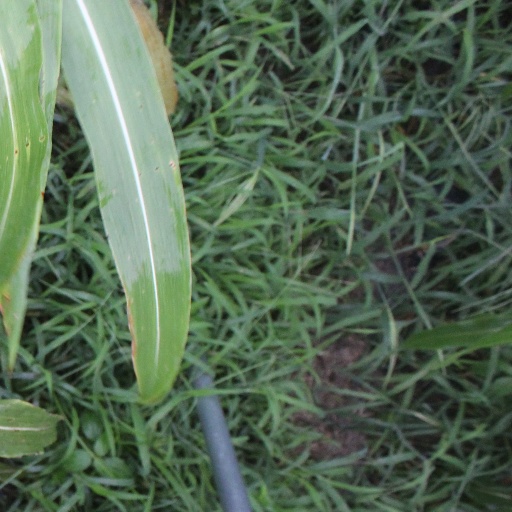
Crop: sorghum